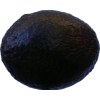
Label: black_avocado